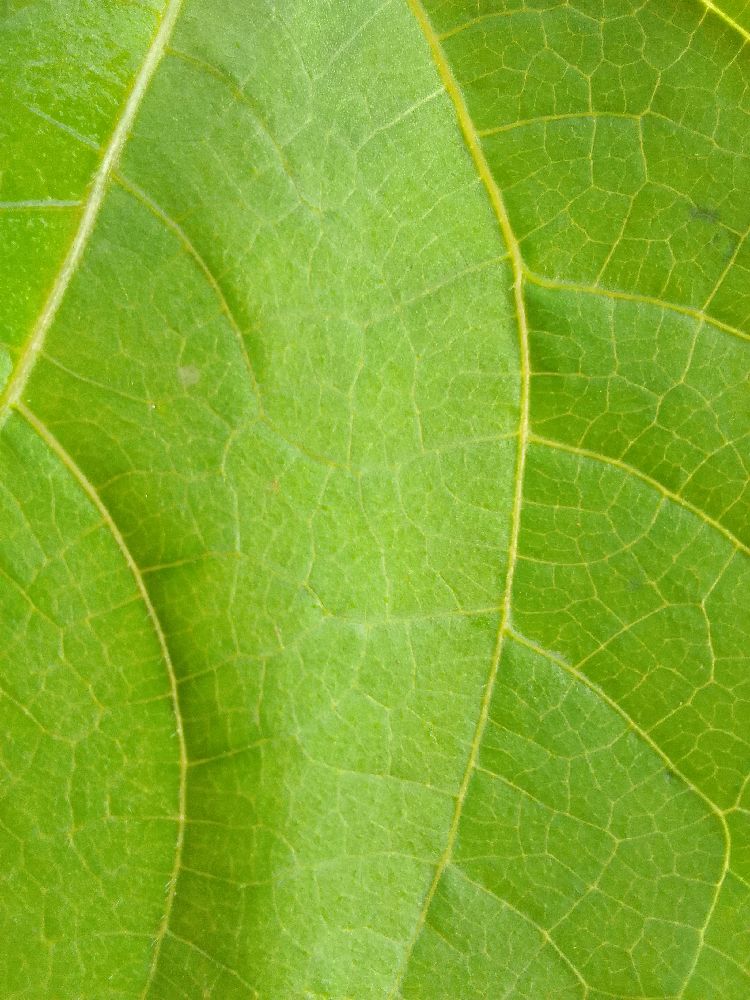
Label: healthy